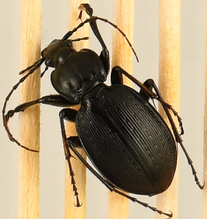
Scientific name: Carabus goryi
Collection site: Mountain Lake Biological Station NEON (MLBS), plot MLBS_006